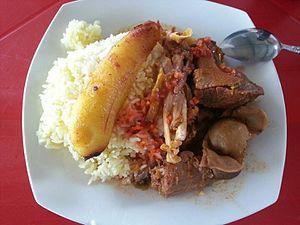
La culture de l'Équateur, pays d'Amérique du Sud façade pacifique, désigne d'abord les pratiques culturelles observables de ses habitants. La culture équatorienne est issue du métissage entre les cultures indigènes, les apports des conquérants espagnols, et ceux des communautés afro-équatoriennes. L'Équateur peut ainsi se définir comme pays multiculturel, voire plurinational.